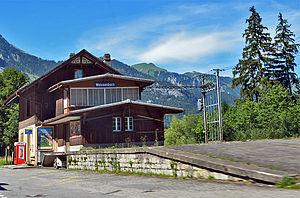
Le chemin de fer Spiez–Erlenbach–Zweisimmen est une ancienne compagnie de chemin de fer suisse, et une ligne ferroviaire qui relie les localités homonymes.